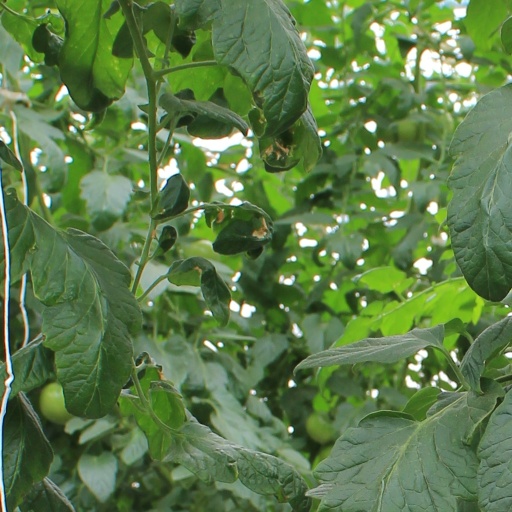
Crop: tomato